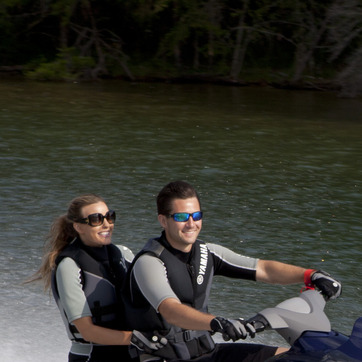
Material: hair